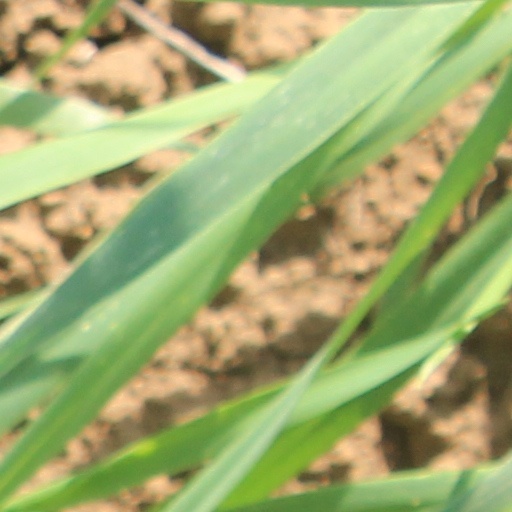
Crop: wheat